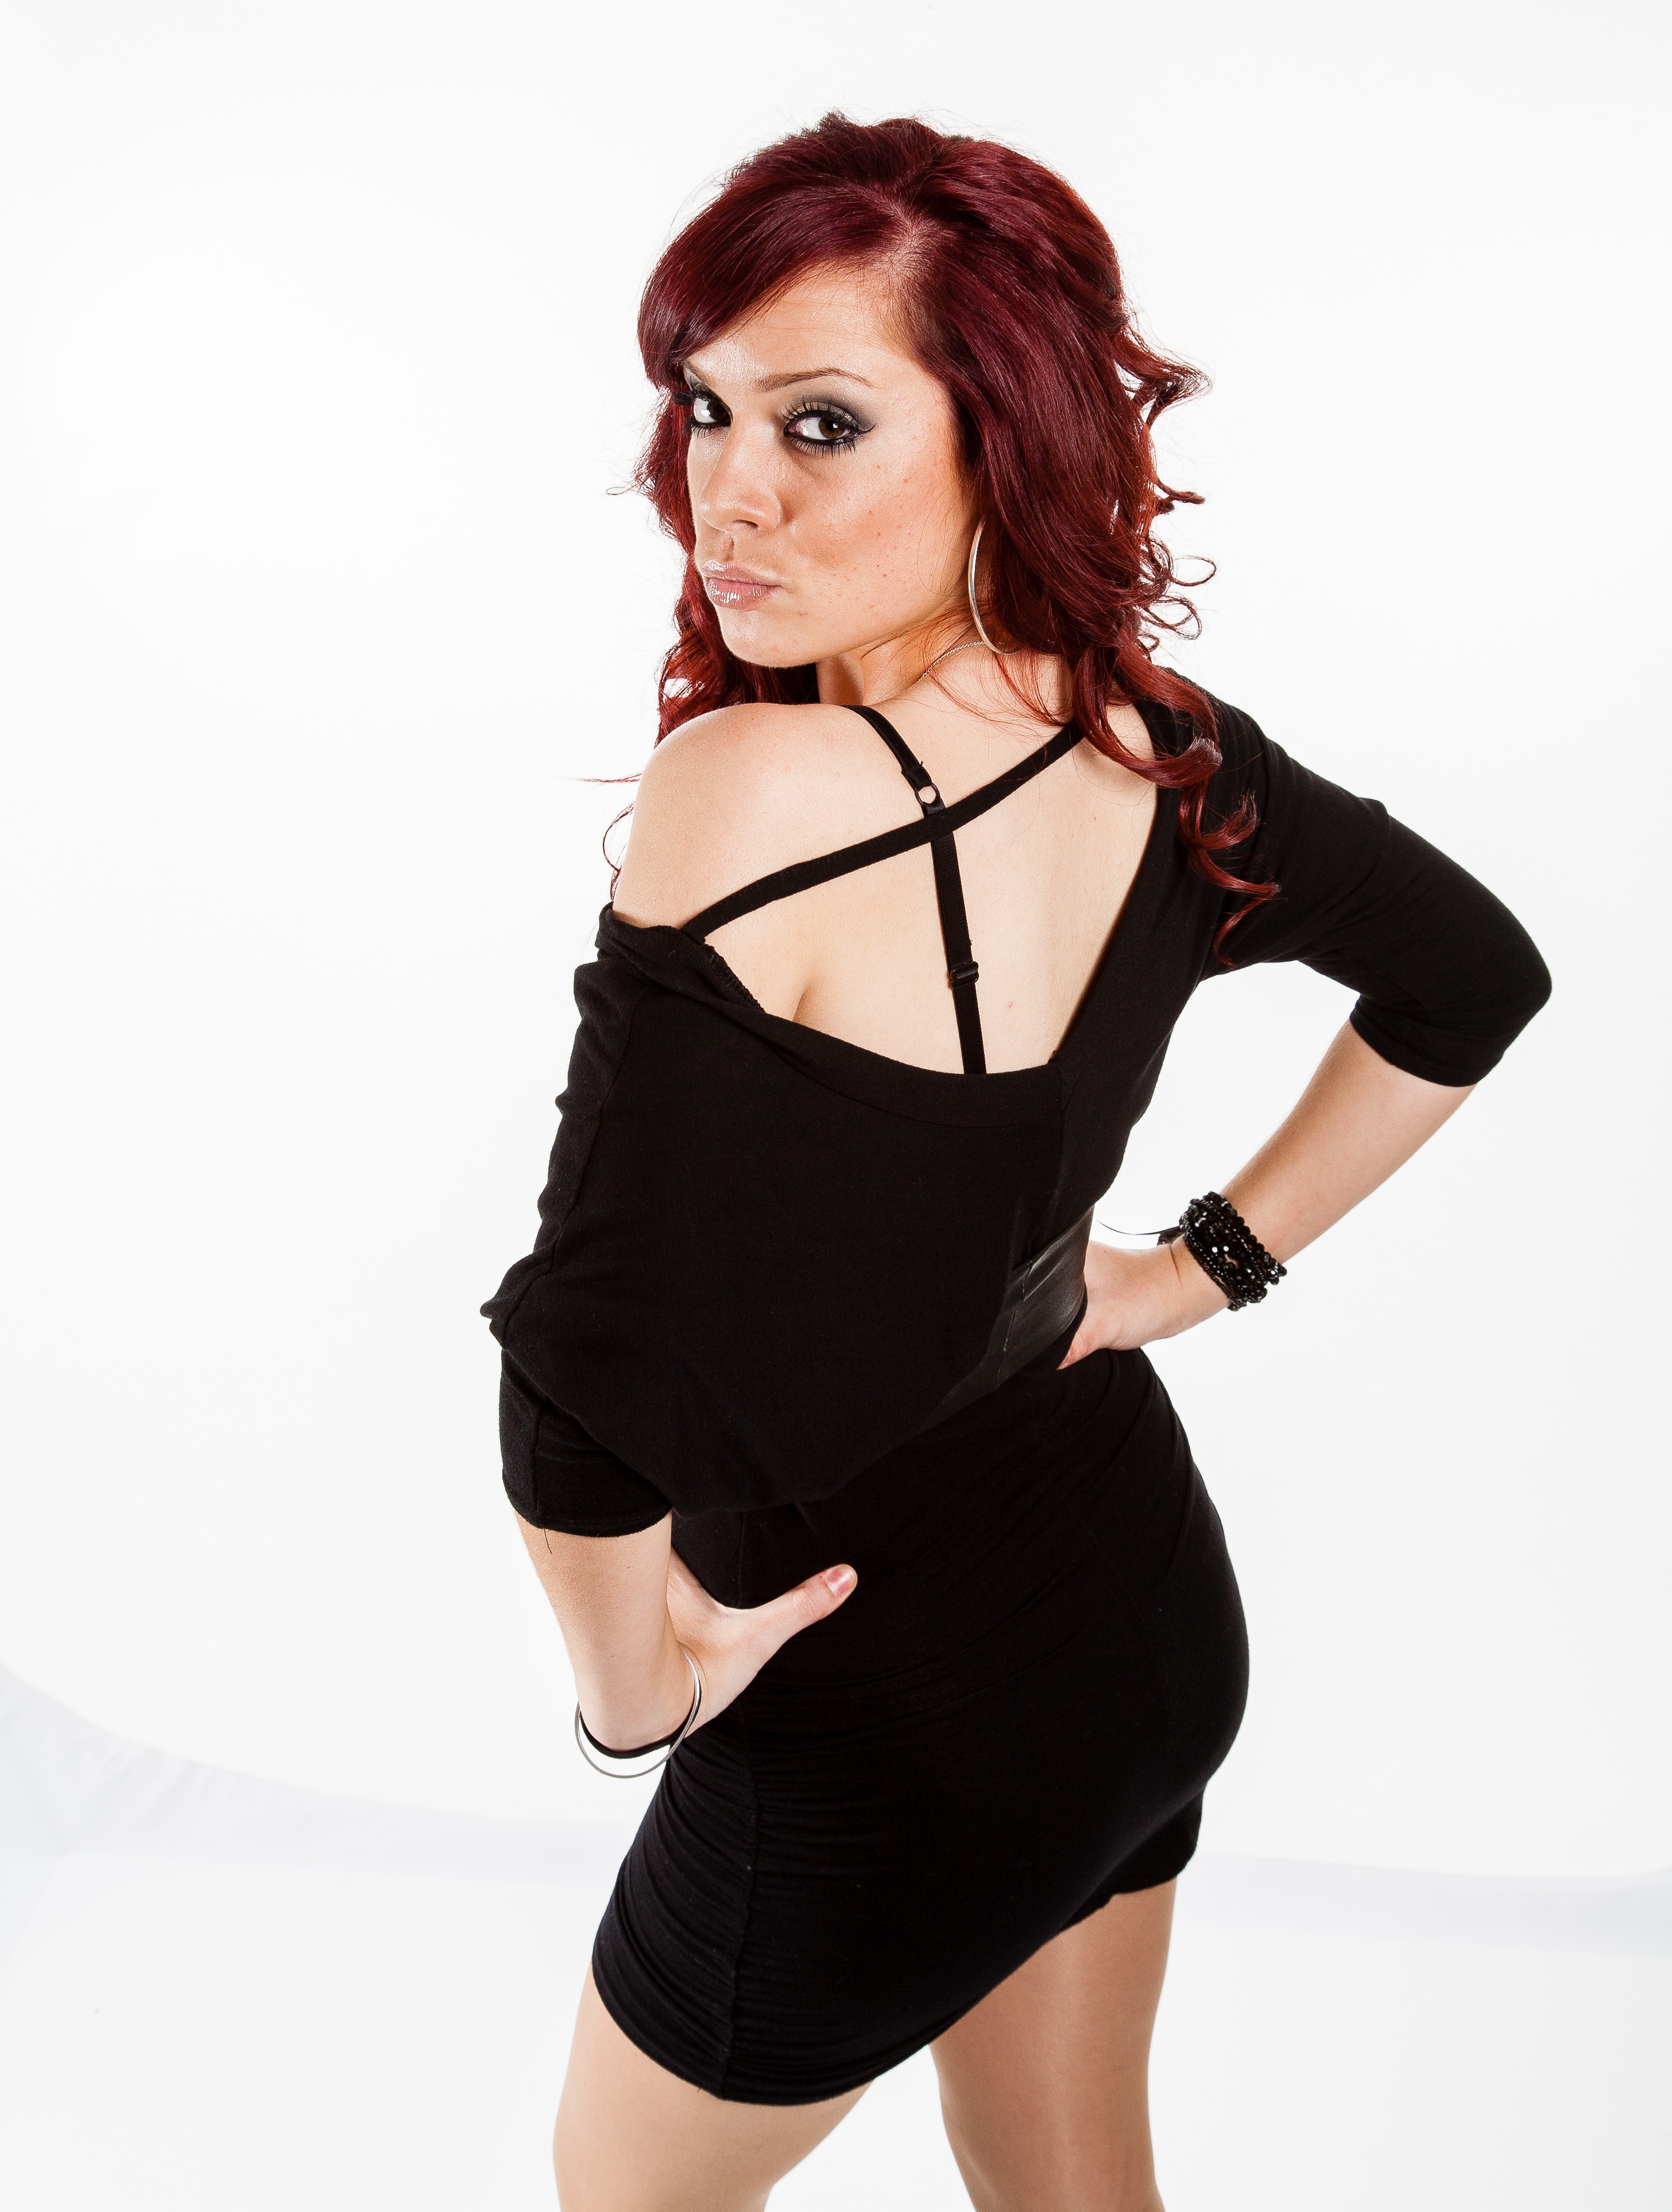
girl, hair, white, female, leg, model, fashion, clothing, red hair, black dress, human body, posing, dress, neck, thigh, pose, sexy, style, body, fit, slim, attractive, abdomen, sleeve, photo shoot, little black dress, cocktail dress